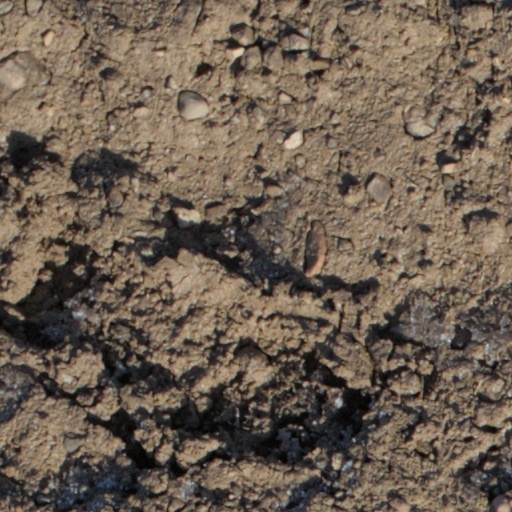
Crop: wheat